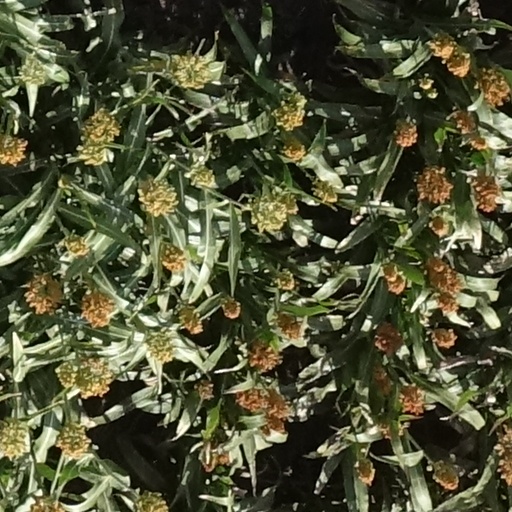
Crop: sorghum